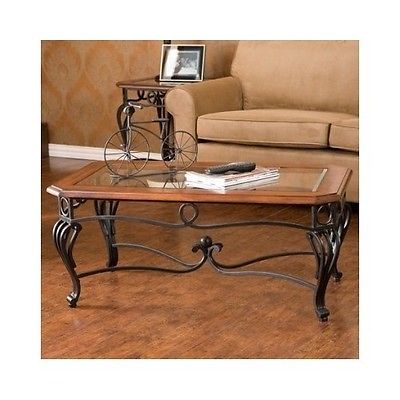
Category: table